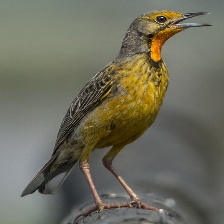
Species: CAPE LONGCLAW
Scientific name: MACRONYX CAPENSIS